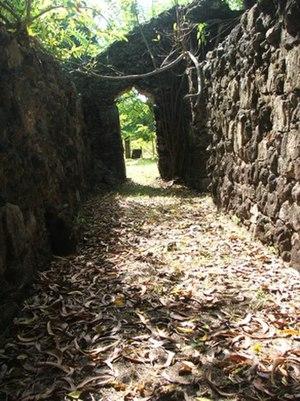
Mayotte est une île de l'archipel des Comores, situé au milieu du canal de Mozambique, entre l'Afrique et Madagascar. Elle a été marquée par l'histoire du monde maritime de l'Océan Indien, longtemps dépendante de la traditionnelle navigation saisonnière arabo-indienne, et de l'irruption de ses marges, africaines et malgaches, avant de passer petit à petit sous hégémonie européenne. L'islam tolérant et structuré qu'elle a préservé indique un vieil héritage shirazien, apporté par des colons de la région d'Ormuz et du Hadramaout.
Mayotte, officiellement nommée département de Mayotte, est à la fois une région insulaire française et un département de France d'outre-mer qui sont administrés dans le cadre d’une collectivité territoriale unique dirigée par le conseil départemental de Mayotte.
Cet article recense les monuments historiques de Mayotte, en France.